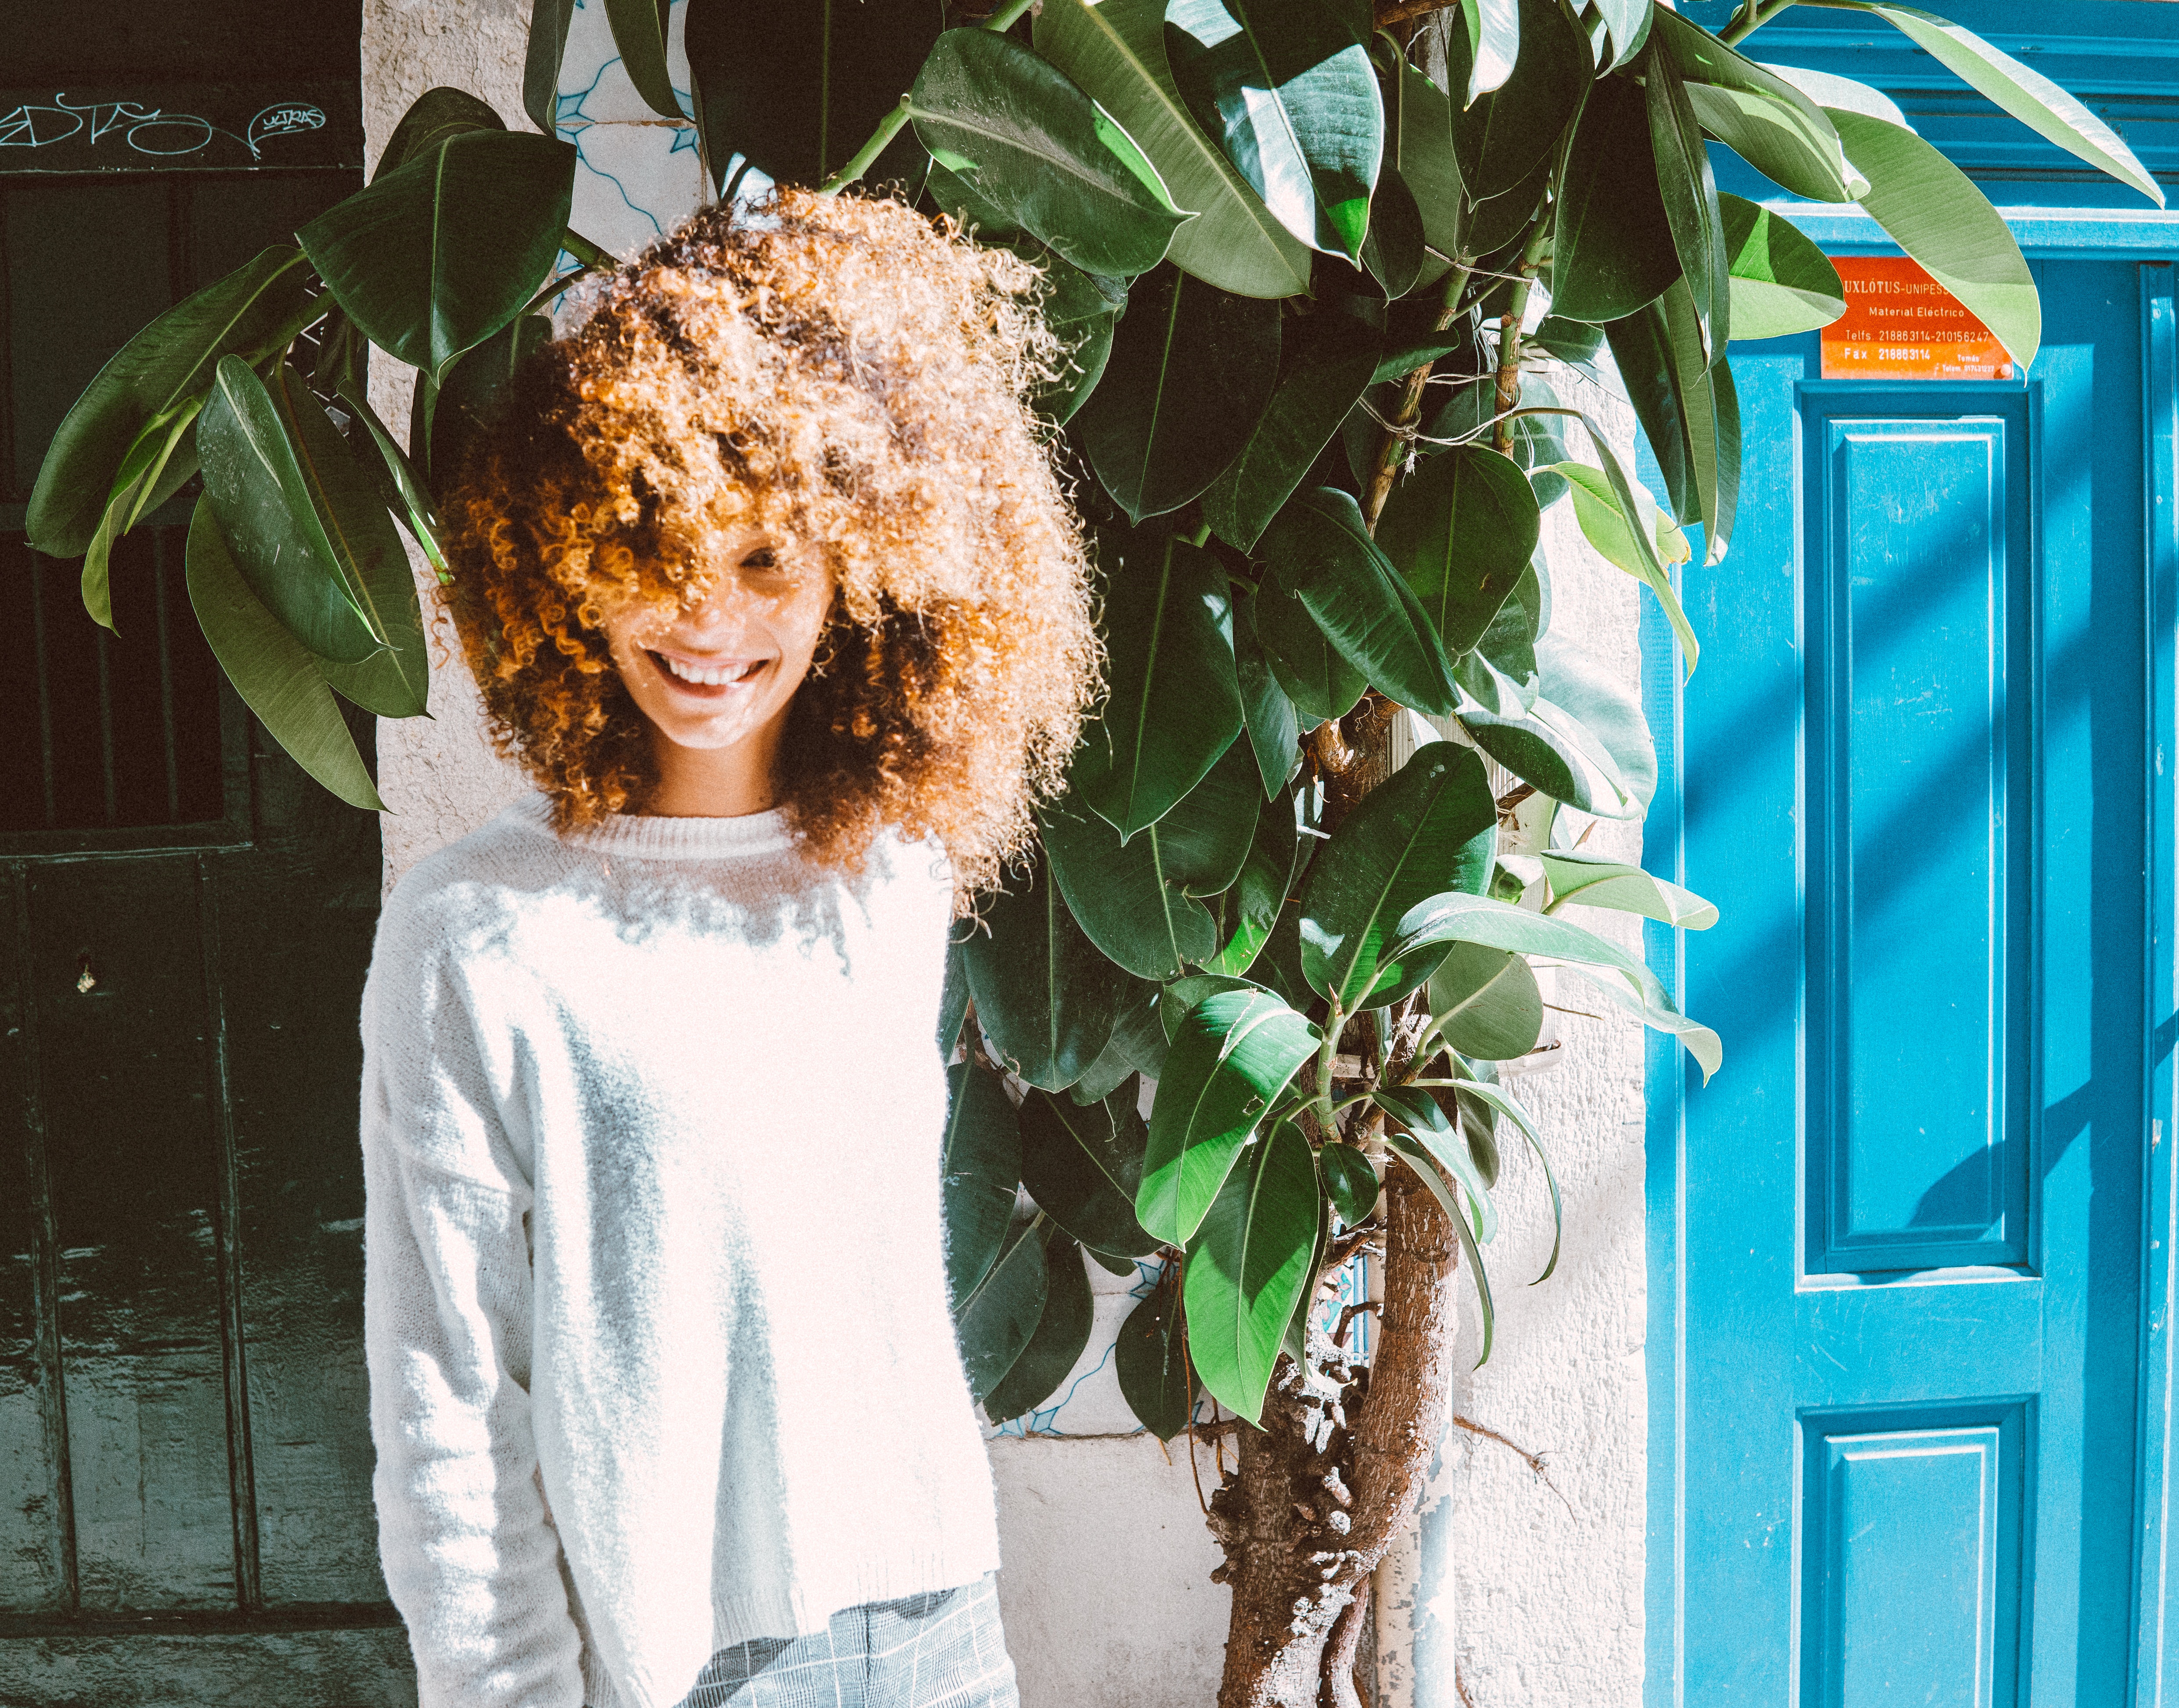
flower, plant, tree, girl, leaf, fun, smile, ceremony, happiness